Church of San Miguel el Alto, Toledo

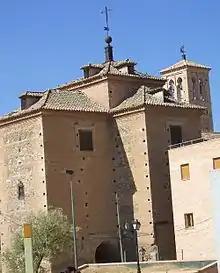
Iglesia de San Miguel el Alto

The Iglesia de San Miguel el Alto is a building of medieval origin located in Toledo (Castile-La Mancha, Spain). Dedicated to St Michael, the church served one of the old Latin parishes of the city, but is now part of the parish of San Justo. It appears that it also had some relation to the Knights Templar who are believed to have had a guest-house in Toledo.